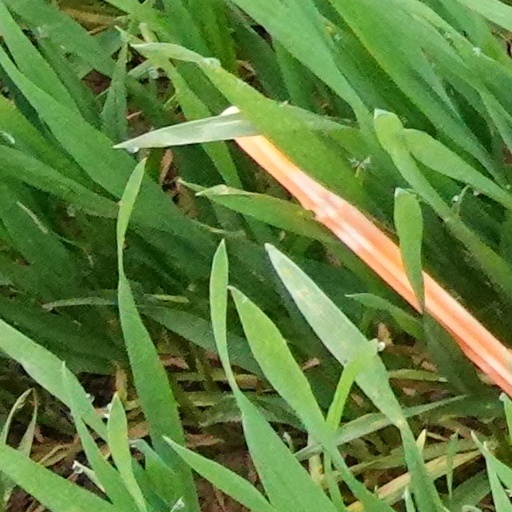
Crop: wheat